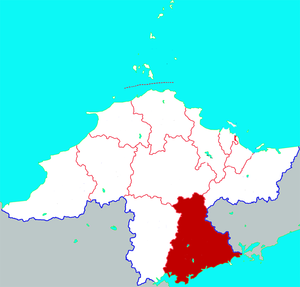
Haiyang est une ville de la province du Shandong en Chine. C'est une ville-district placée sous la juridiction administrative de la ville-préfecture de Yantai.